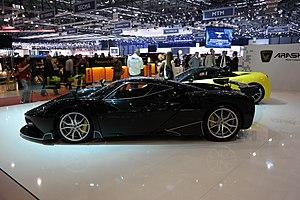
Salon international de l'automobile de Genève 2016